Tianguis

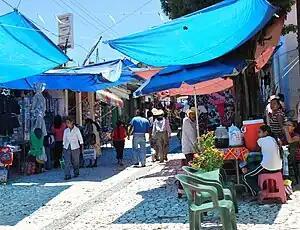
Tianguis or market day in Ixcateopan de Cuauhtémoc, Guerrero

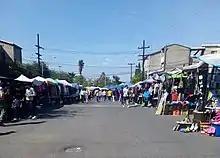
Tianguis near central Monterrey.

A is an open-air market or bazaar that is traditionally held on certain market days in a town or city neighborhood in Mexico and Central America. This bazaar tradition has its roots well into the pre-Hispanic period and continues in many cases essentially unchanged into the present day. The word comes from in Classical Nahuatl, the language of the Aztec Empire. In rural areas, many traditional types of merchandise are still sold, such as agriculture supplies and products as well as modern, mass-produced goods. In the cities, mass-produced goods are mostly sold, but the organization of events is mostly the same. There are also specialty events for holidays such as Christmas as well as for particular types of items such as cars or art.